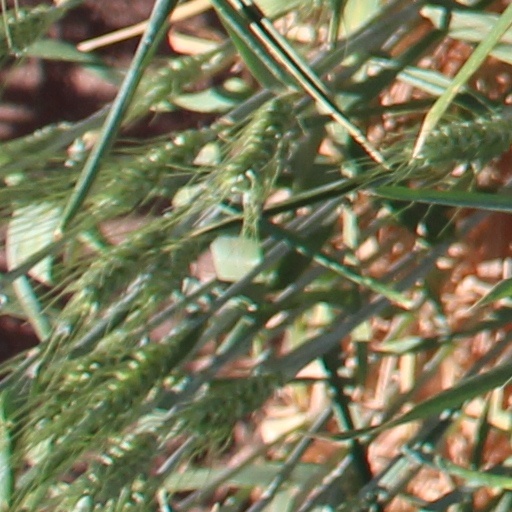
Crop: wheat